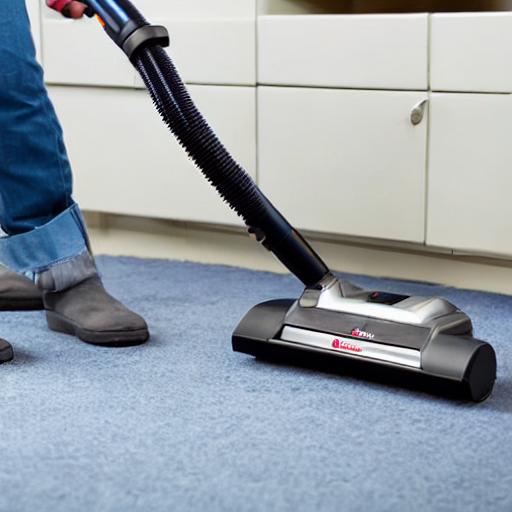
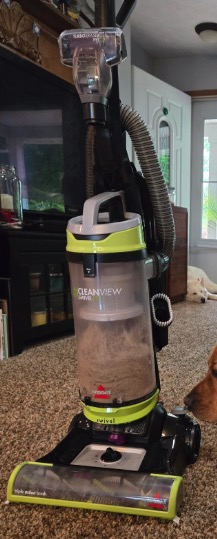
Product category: items_vacuum
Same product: no